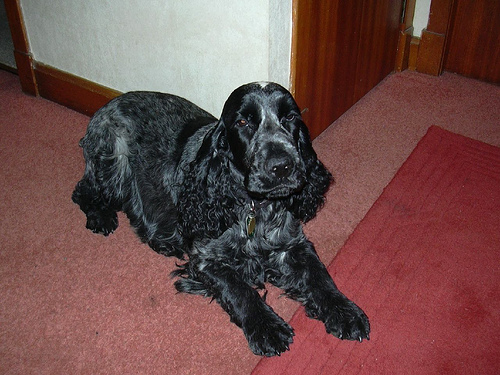
Animal: dog
Breed: english cocker spaniel